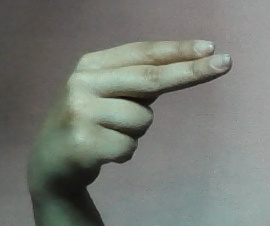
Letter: ain